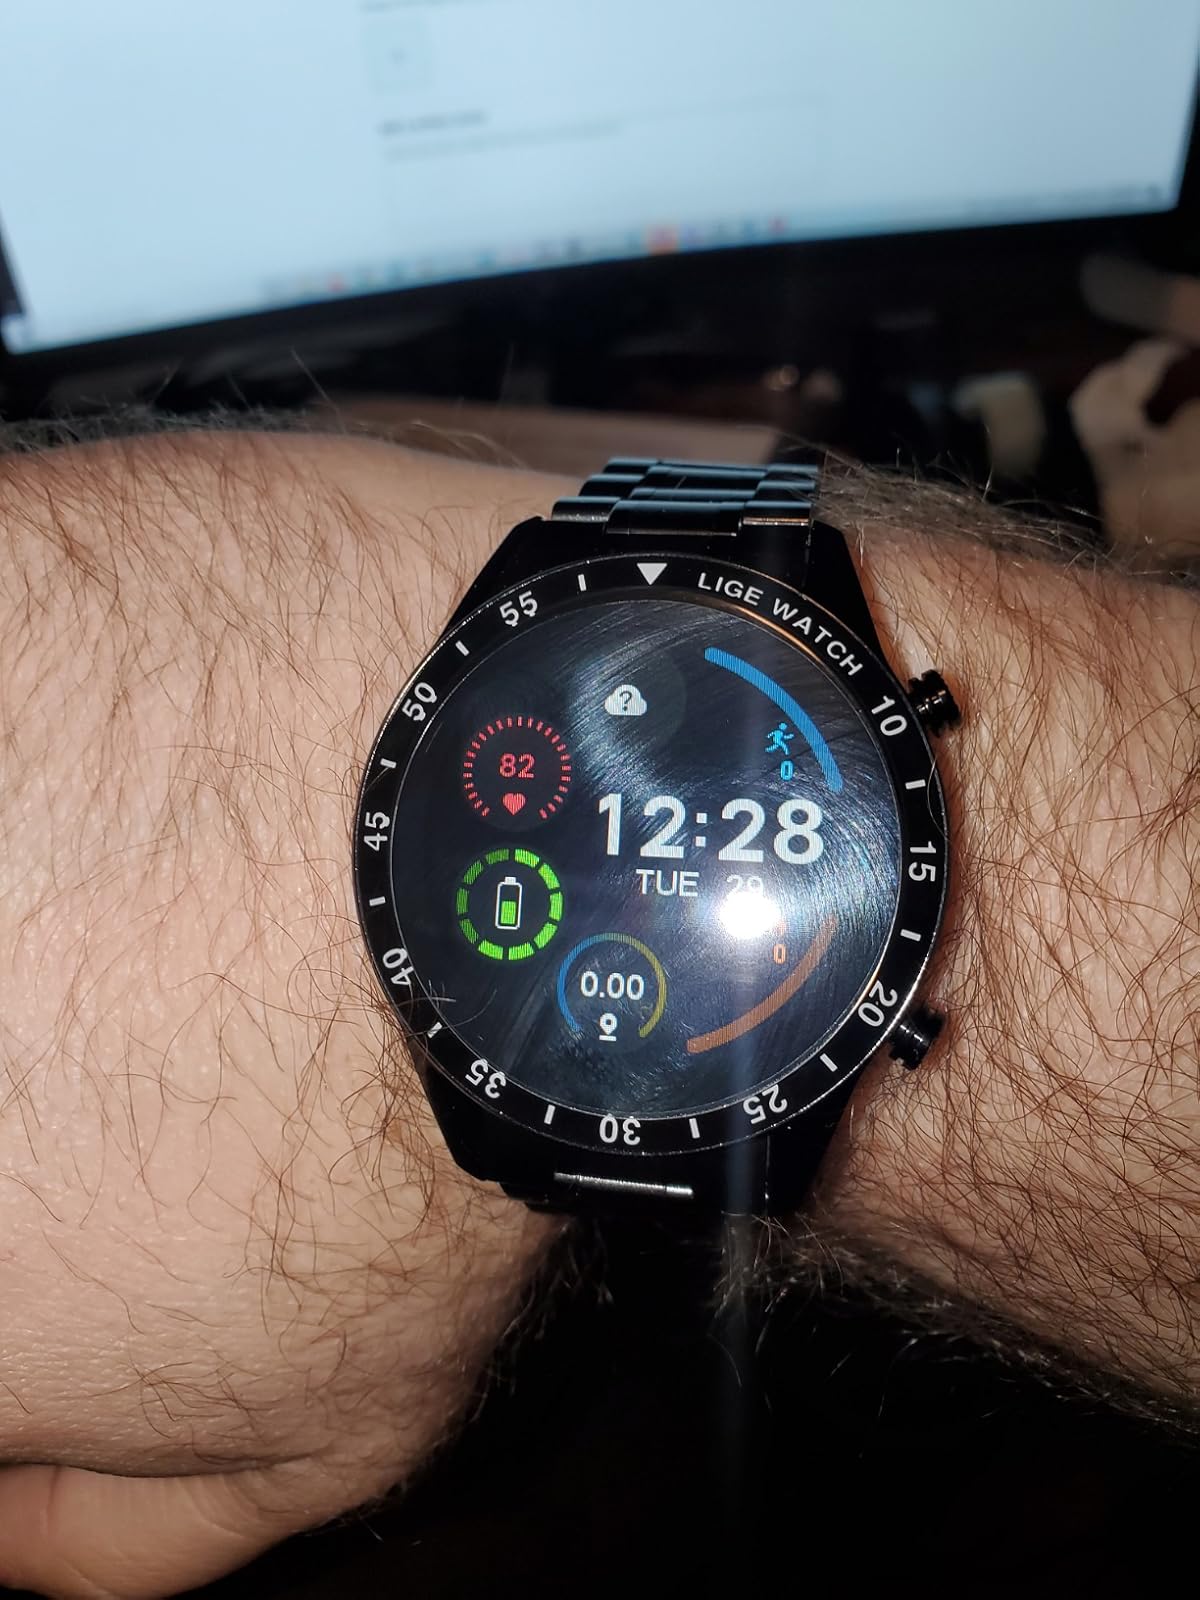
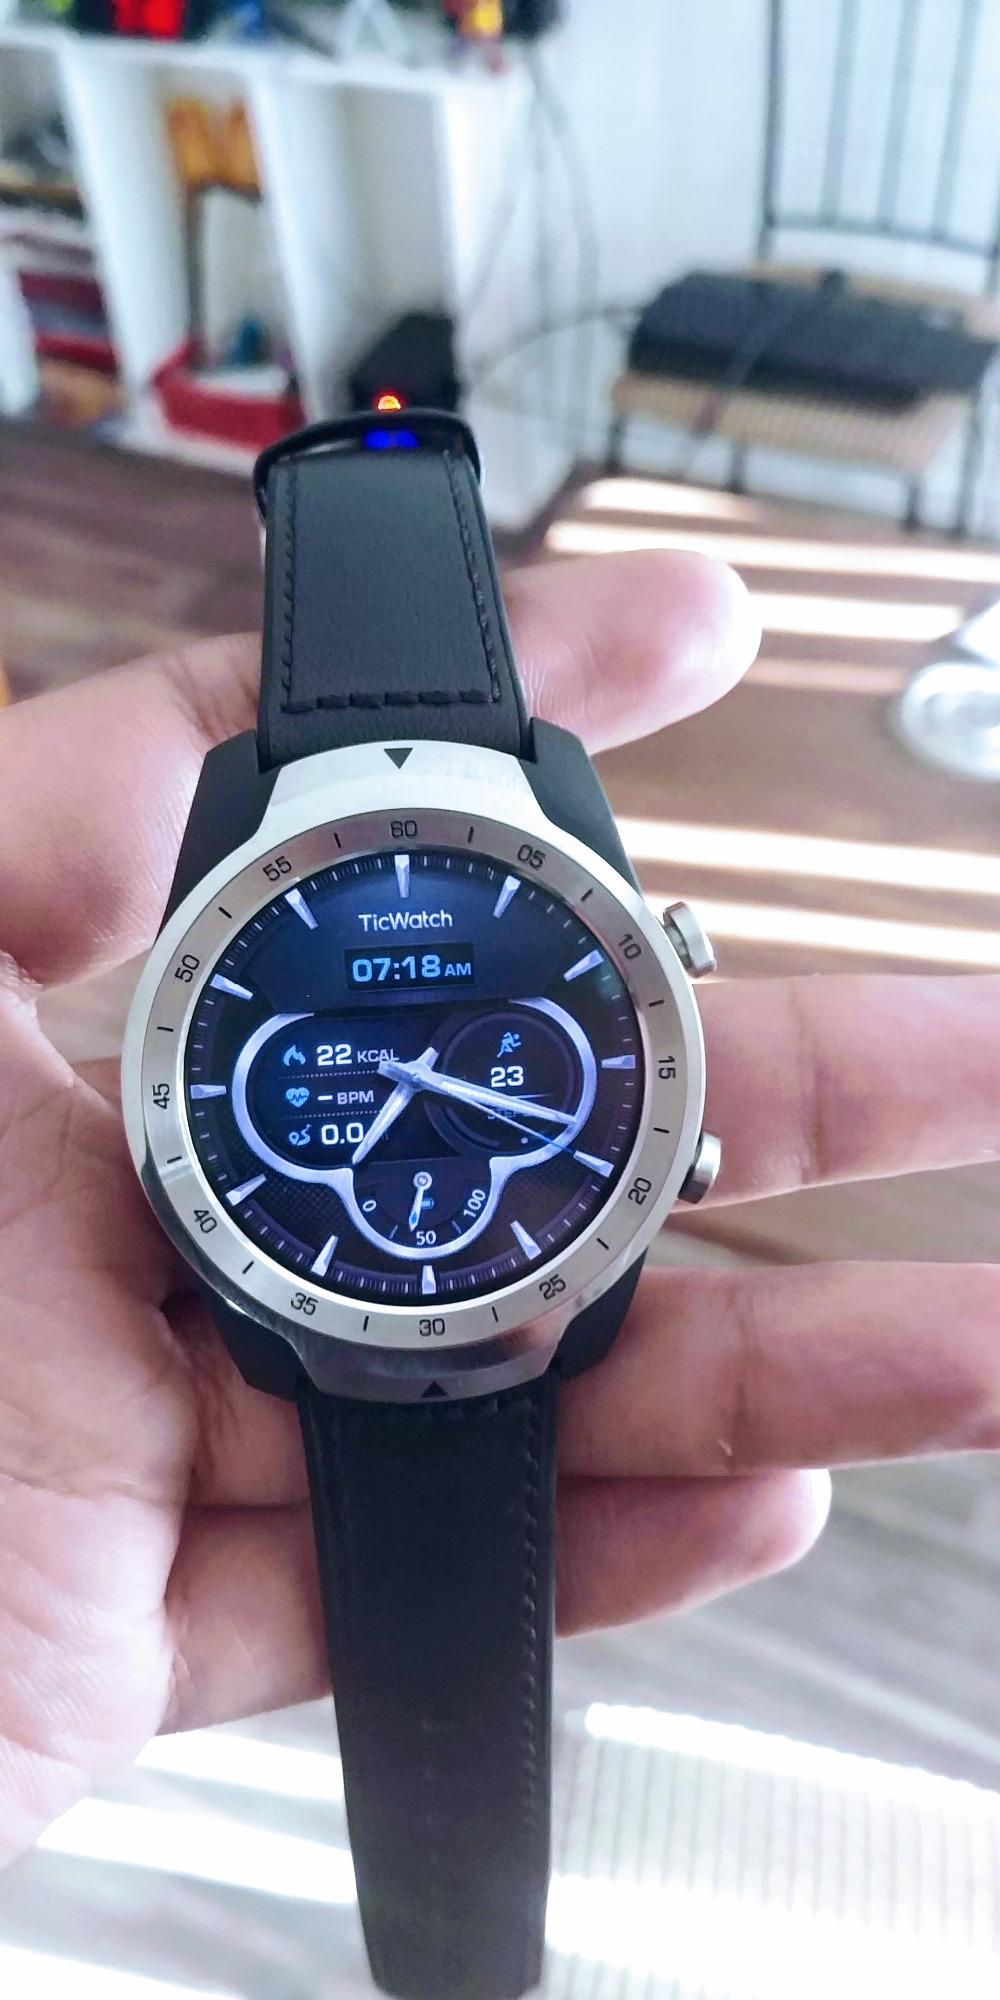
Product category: smartwatch
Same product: no